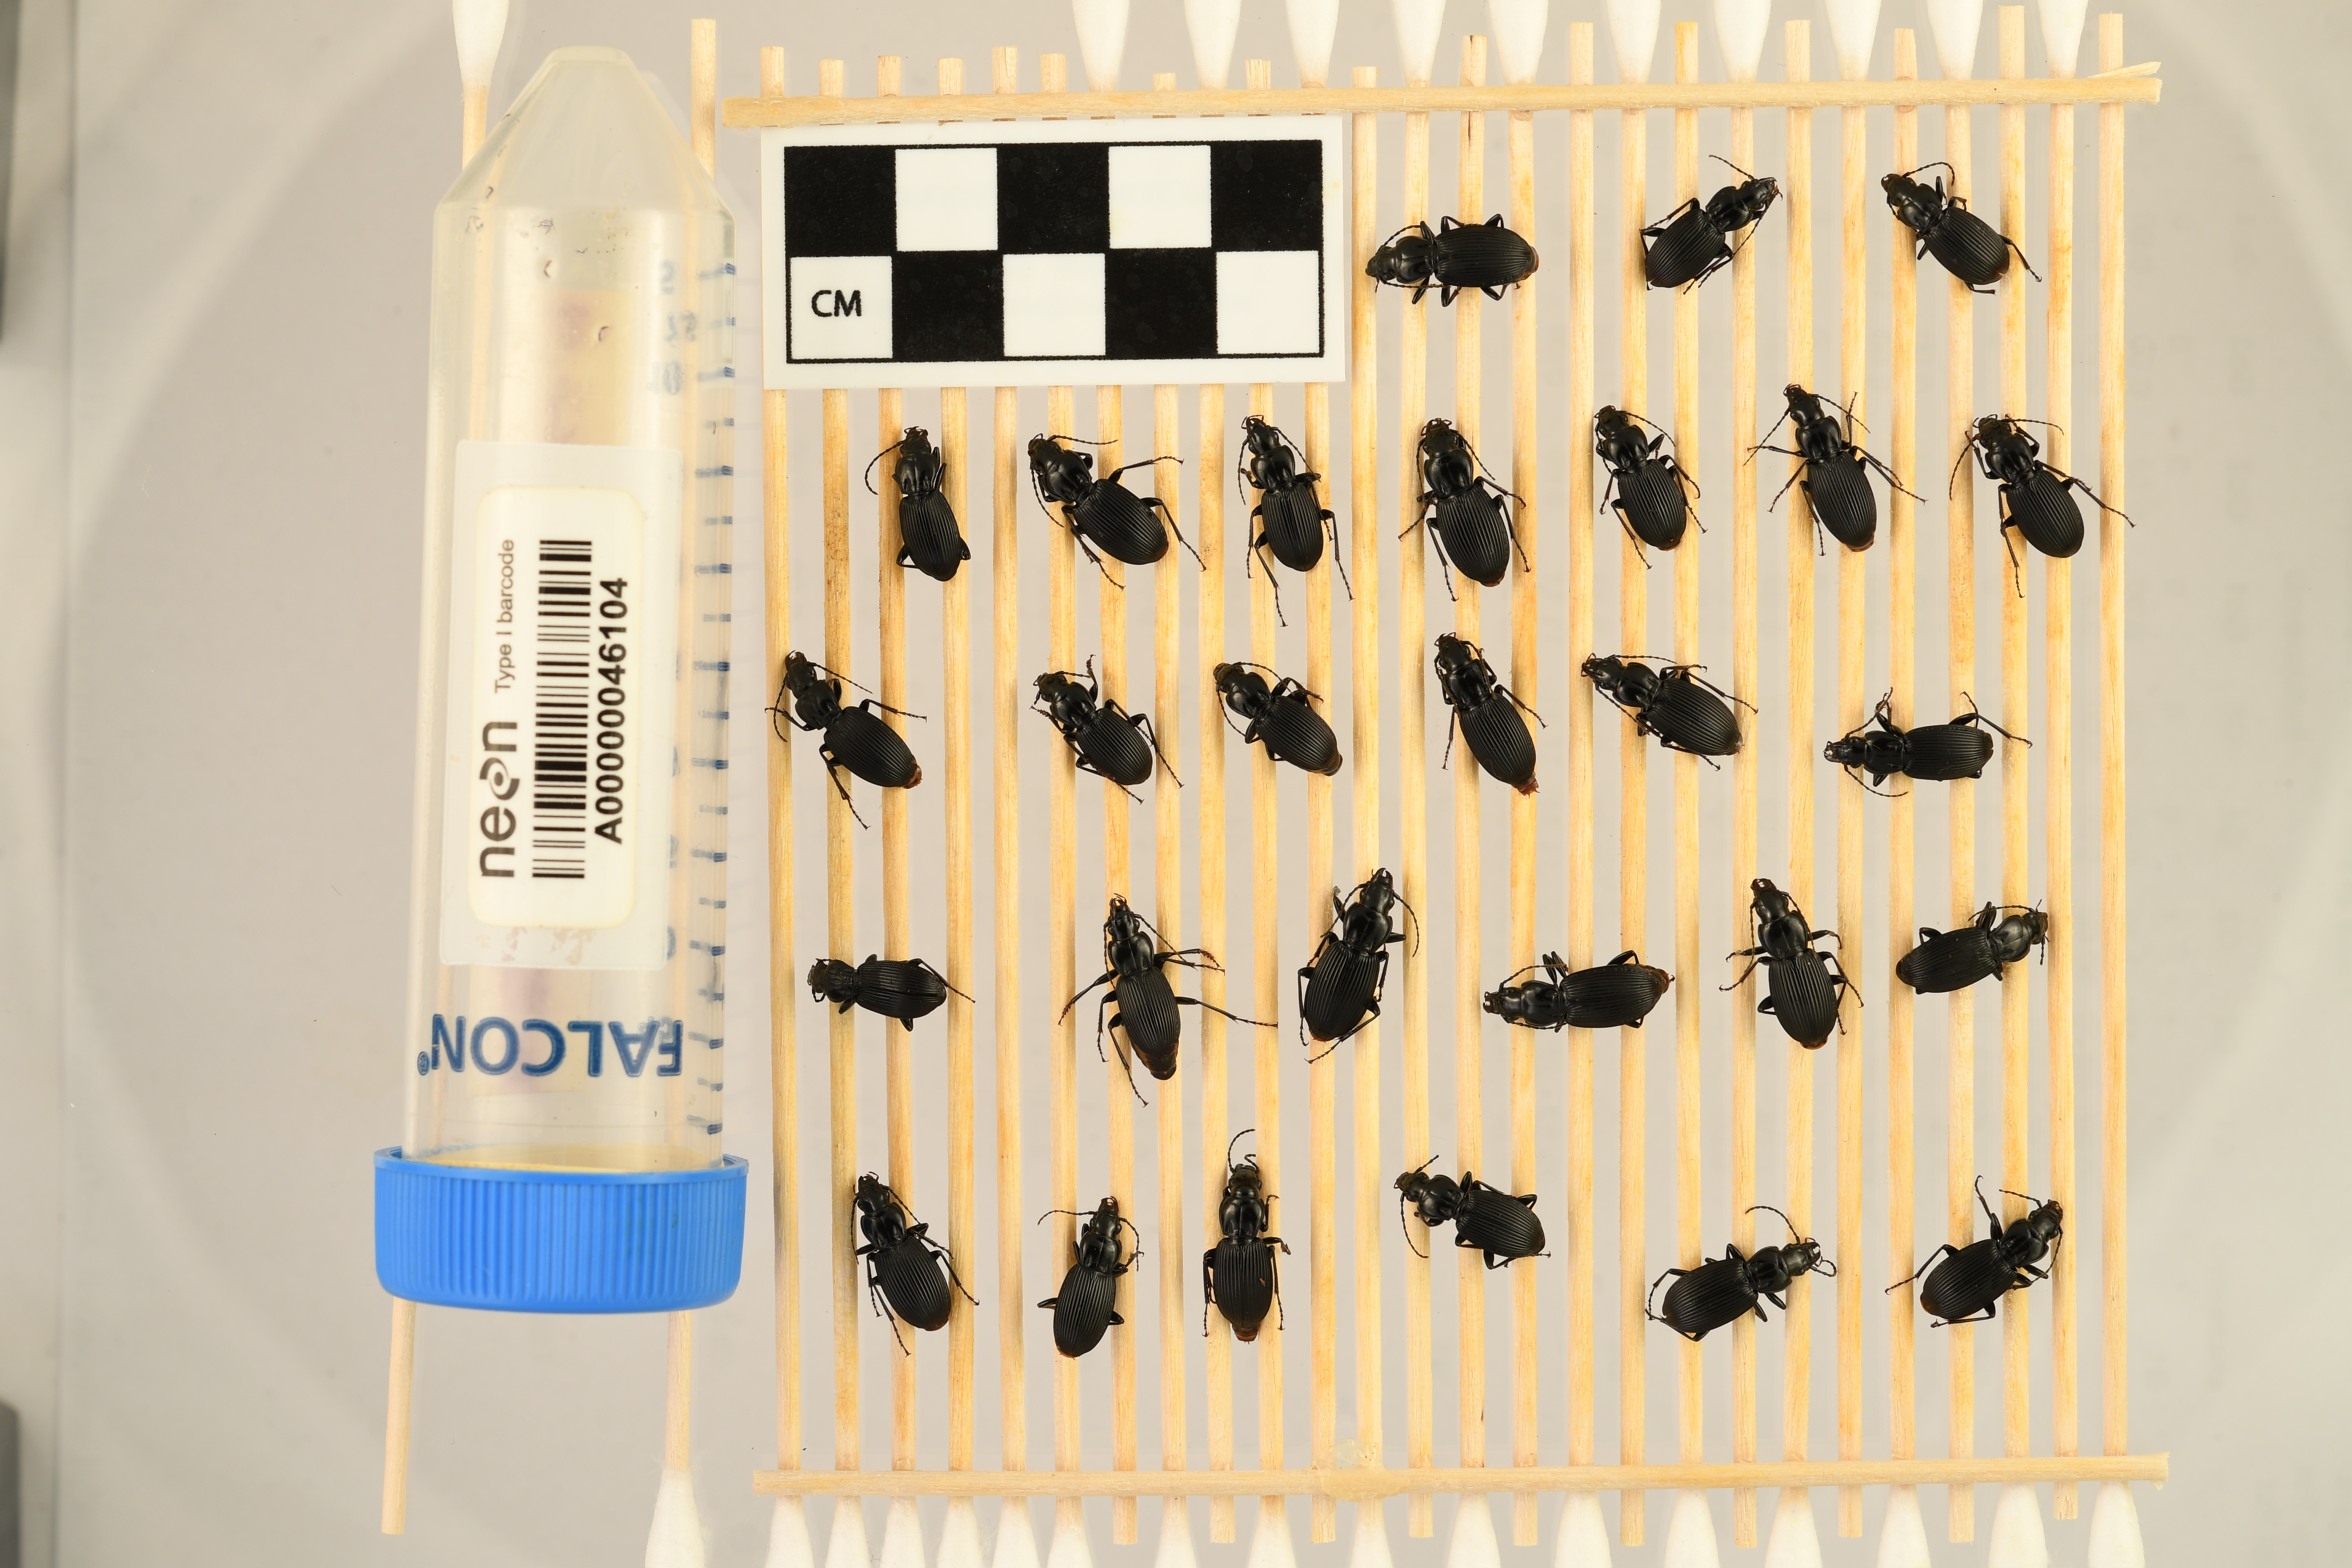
Pterostichus lachrymosus — Mountain Lake Biological Station NEON, plot MLBS_009. Beetle 9, ElytraLength: 0.8316 cm (lying flat: Yes)

Pterostichus lachrymosus — Mountain Lake Biological Station NEON, plot MLBS_009. Beetle 9, ElytraWidth: 0.4044 cm (lying flat: Yes)

Pterostichus lachrymosus — Mountain Lake Biological Station NEON, plot MLBS_009. Beetle 10, ElytraLength: 0.7951 cm (lying flat: Yes)

Pterostichus lachrymosus — Mountain Lake Biological Station NEON, plot MLBS_009. Beetle 10, ElytraWidth: 0.444 cm (lying flat: Yes)

Pterostichus lachrymosus — Mountain Lake Biological Station NEON, plot MLBS_009. Beetle 11, ElytraLength: 0.8624 cm (lying flat: Yes)

Pterostichus lachrymosus — Mountain Lake Biological Station NEON, plot MLBS_009. Beetle 11, ElytraWidth: 0.3857 cm (lying flat: Yes)

Pterostichus lachrymosus — Mountain Lake Biological Station NEON, plot MLBS_009. Beetle 12, ElytraLength: 0.7387 cm (lying flat: Yes)

Pterostichus lachrymosus — Mountain Lake Biological Station NEON, plot MLBS_009. Beetle 12, ElytraWidth: 0.3774 cm (lying flat: Yes)

Pterostichus lachrymosus — Mountain Lake Biological Station NEON, plot MLBS_009. Beetle 13, ElytraLength: 0.7646 cm (lying flat: Yes)

Pterostichus lachrymosus — Mountain Lake Biological Station NEON, plot MLBS_009. Beetle 13, ElytraWidth: 0.3889 cm (lying flat: Yes)

Pterostichus lachrymosus — Mountain Lake Biological Station NEON, plot MLBS_009. Beetle 14, ElytraLength: 0.8022 cm (lying flat: Yes)

Pterostichus lachrymosus — Mountain Lake Biological Station NEON, plot MLBS_009. Beetle 14, ElytraWidth: 0.4287 cm (lying flat: Yes)

Pterostichus lachrymosus — Mountain Lake Biological Station NEON, plot MLBS_009. Beetle 15, ElytraLength: 0.831 cm (lying flat: Yes)

Pterostichus lachrymosus — Mountain Lake Biological Station NEON, plot MLBS_009. Beetle 15, ElytraWidth: 0.4176 cm (lying flat: Yes)

Pterostichus lachrymosus — Mountain Lake Biological Station NEON, plot MLBS_009. Beetle 16, ElytraLength: 0.7797 cm (lying flat: Yes)

Pterostichus lachrymosus — Mountain Lake Biological Station NEON, plot MLBS_009. Beetle 16, ElytraWidth: 0.3779 cm (lying flat: Yes)

Pterostichus lachrymosus — Mountain Lake Biological Station NEON, plot MLBS_009. Beetle 17, ElytraLength: 0.7607 cm (lying flat: Yes)

Pterostichus lachrymosus — Mountain Lake Biological Station NEON, plot MLBS_009. Beetle 17, ElytraWidth: 0.3571 cm (lying flat: Yes)

Pterostichus lachrymosus — Mountain Lake Biological Station NEON, plot MLBS_009. Beetle 18, ElytraLength: 0.8013 cm (lying flat: Yes)

Pterostichus lachrymosus — Mountain Lake Biological Station NEON, plot MLBS_009. Beetle 18, ElytraWidth: 0.4182 cm (lying flat: Yes)

Pterostichus lachrymosus — Mountain Lake Biological Station NEON, plot MLBS_009. Beetle 19, ElytraLength: 0.8608 cm (lying flat: Yes)

Pterostichus lachrymosus — Mountain Lake Biological Station NEON, plot MLBS_009. Beetle 19, ElytraWidth: 0.4499 cm (lying flat: Yes)

Pterostichus lachrymosus — Mountain Lake Biological Station NEON, plot MLBS_009. Beetle 20, ElytraLength: 0.8988 cm (lying flat: Yes)

Pterostichus lachrymosus — Mountain Lake Biological Station NEON, plot MLBS_009. Beetle 20, ElytraWidth: 0.4258 cm (lying flat: Yes)

Pterostichus lachrymosus — Mountain Lake Biological Station NEON, plot MLBS_009. Beetle 21, ElytraLength: 0.8166 cm (lying flat: Yes)

Pterostichus lachrymosus — Mountain Lake Biological Station NEON, plot MLBS_009. Beetle 21, ElytraWidth: 0.4502 cm (lying flat: Yes)

Pterostichus lachrymosus — Mountain Lake Biological Station NEON, plot MLBS_009. Beetle 22, ElytraLength: 0.844 cm (lying flat: Yes)

Pterostichus lachrymosus — Mountain Lake Biological Station NEON, plot MLBS_009. Beetle 22, ElytraWidth: 0.4076 cm (lying flat: Yes)

Pterostichus lachrymosus — Mountain Lake Biological Station NEON, plot MLBS_009. Beetle 23, ElytraLength: 0.8255 cm (lying flat: Yes)

Pterostichus lachrymosus — Mountain Lake Biological Station NEON, plot MLBS_009. Beetle 23, ElytraWidth: 0.4176 cm (lying flat: Yes)

Pterostichus lachrymosus — Mountain Lake Biological Station NEON, plot MLBS_009. Beetle 24, ElytraLength: 0.8117 cm (lying flat: Yes)

Pterostichus lachrymosus — Mountain Lake Biological Station NEON, plot MLBS_009. Beetle 24, ElytraWidth: 0.397 cm (lying flat: Yes)

Pterostichus lachrymosus — Mountain Lake Biological Station NEON, plot MLBS_009. Beetle 25, ElytraLength: 0.7667 cm (lying flat: Yes)

Pterostichus lachrymosus — Mountain Lake Biological Station NEON, plot MLBS_009. Beetle 25, ElytraWidth: 0.4444 cm (lying flat: Yes)

Pterostichus lachrymosus — Mountain Lake Biological Station NEON, plot MLBS_009. Beetle 26, ElytraLength: 0.7652 cm (lying flat: Yes)

Pterostichus lachrymosus — Mountain Lake Biological Station NEON, plot MLBS_009. Beetle 26, ElytraWidth: 0.3927 cm (lying flat: Yes)

Pterostichus lachrymosus — Mountain Lake Biological Station NEON, plot MLBS_009. Beetle 27, ElytraLength: 0.8461 cm (lying flat: Yes)

Pterostichus lachrymosus — Mountain Lake Biological Station NEON, plot MLBS_009. Beetle 27, ElytraWidth: 0.4175 cm (lying flat: Yes)

Pterostichus lachrymosus — Mountain Lake Biological Station NEON, plot MLBS_009. Beetle 28, ElytraLength: 0.8422 cm (lying flat: Yes)

Pterostichus lachrymosus — Mountain Lake Biological Station NEON, plot MLBS_009. Beetle 28, ElytraWidth: 0.4287 cm (lying flat: Yes)